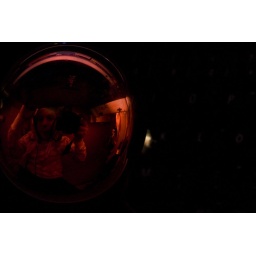
zoon it's Christmas, me in a red christmas tree ball.